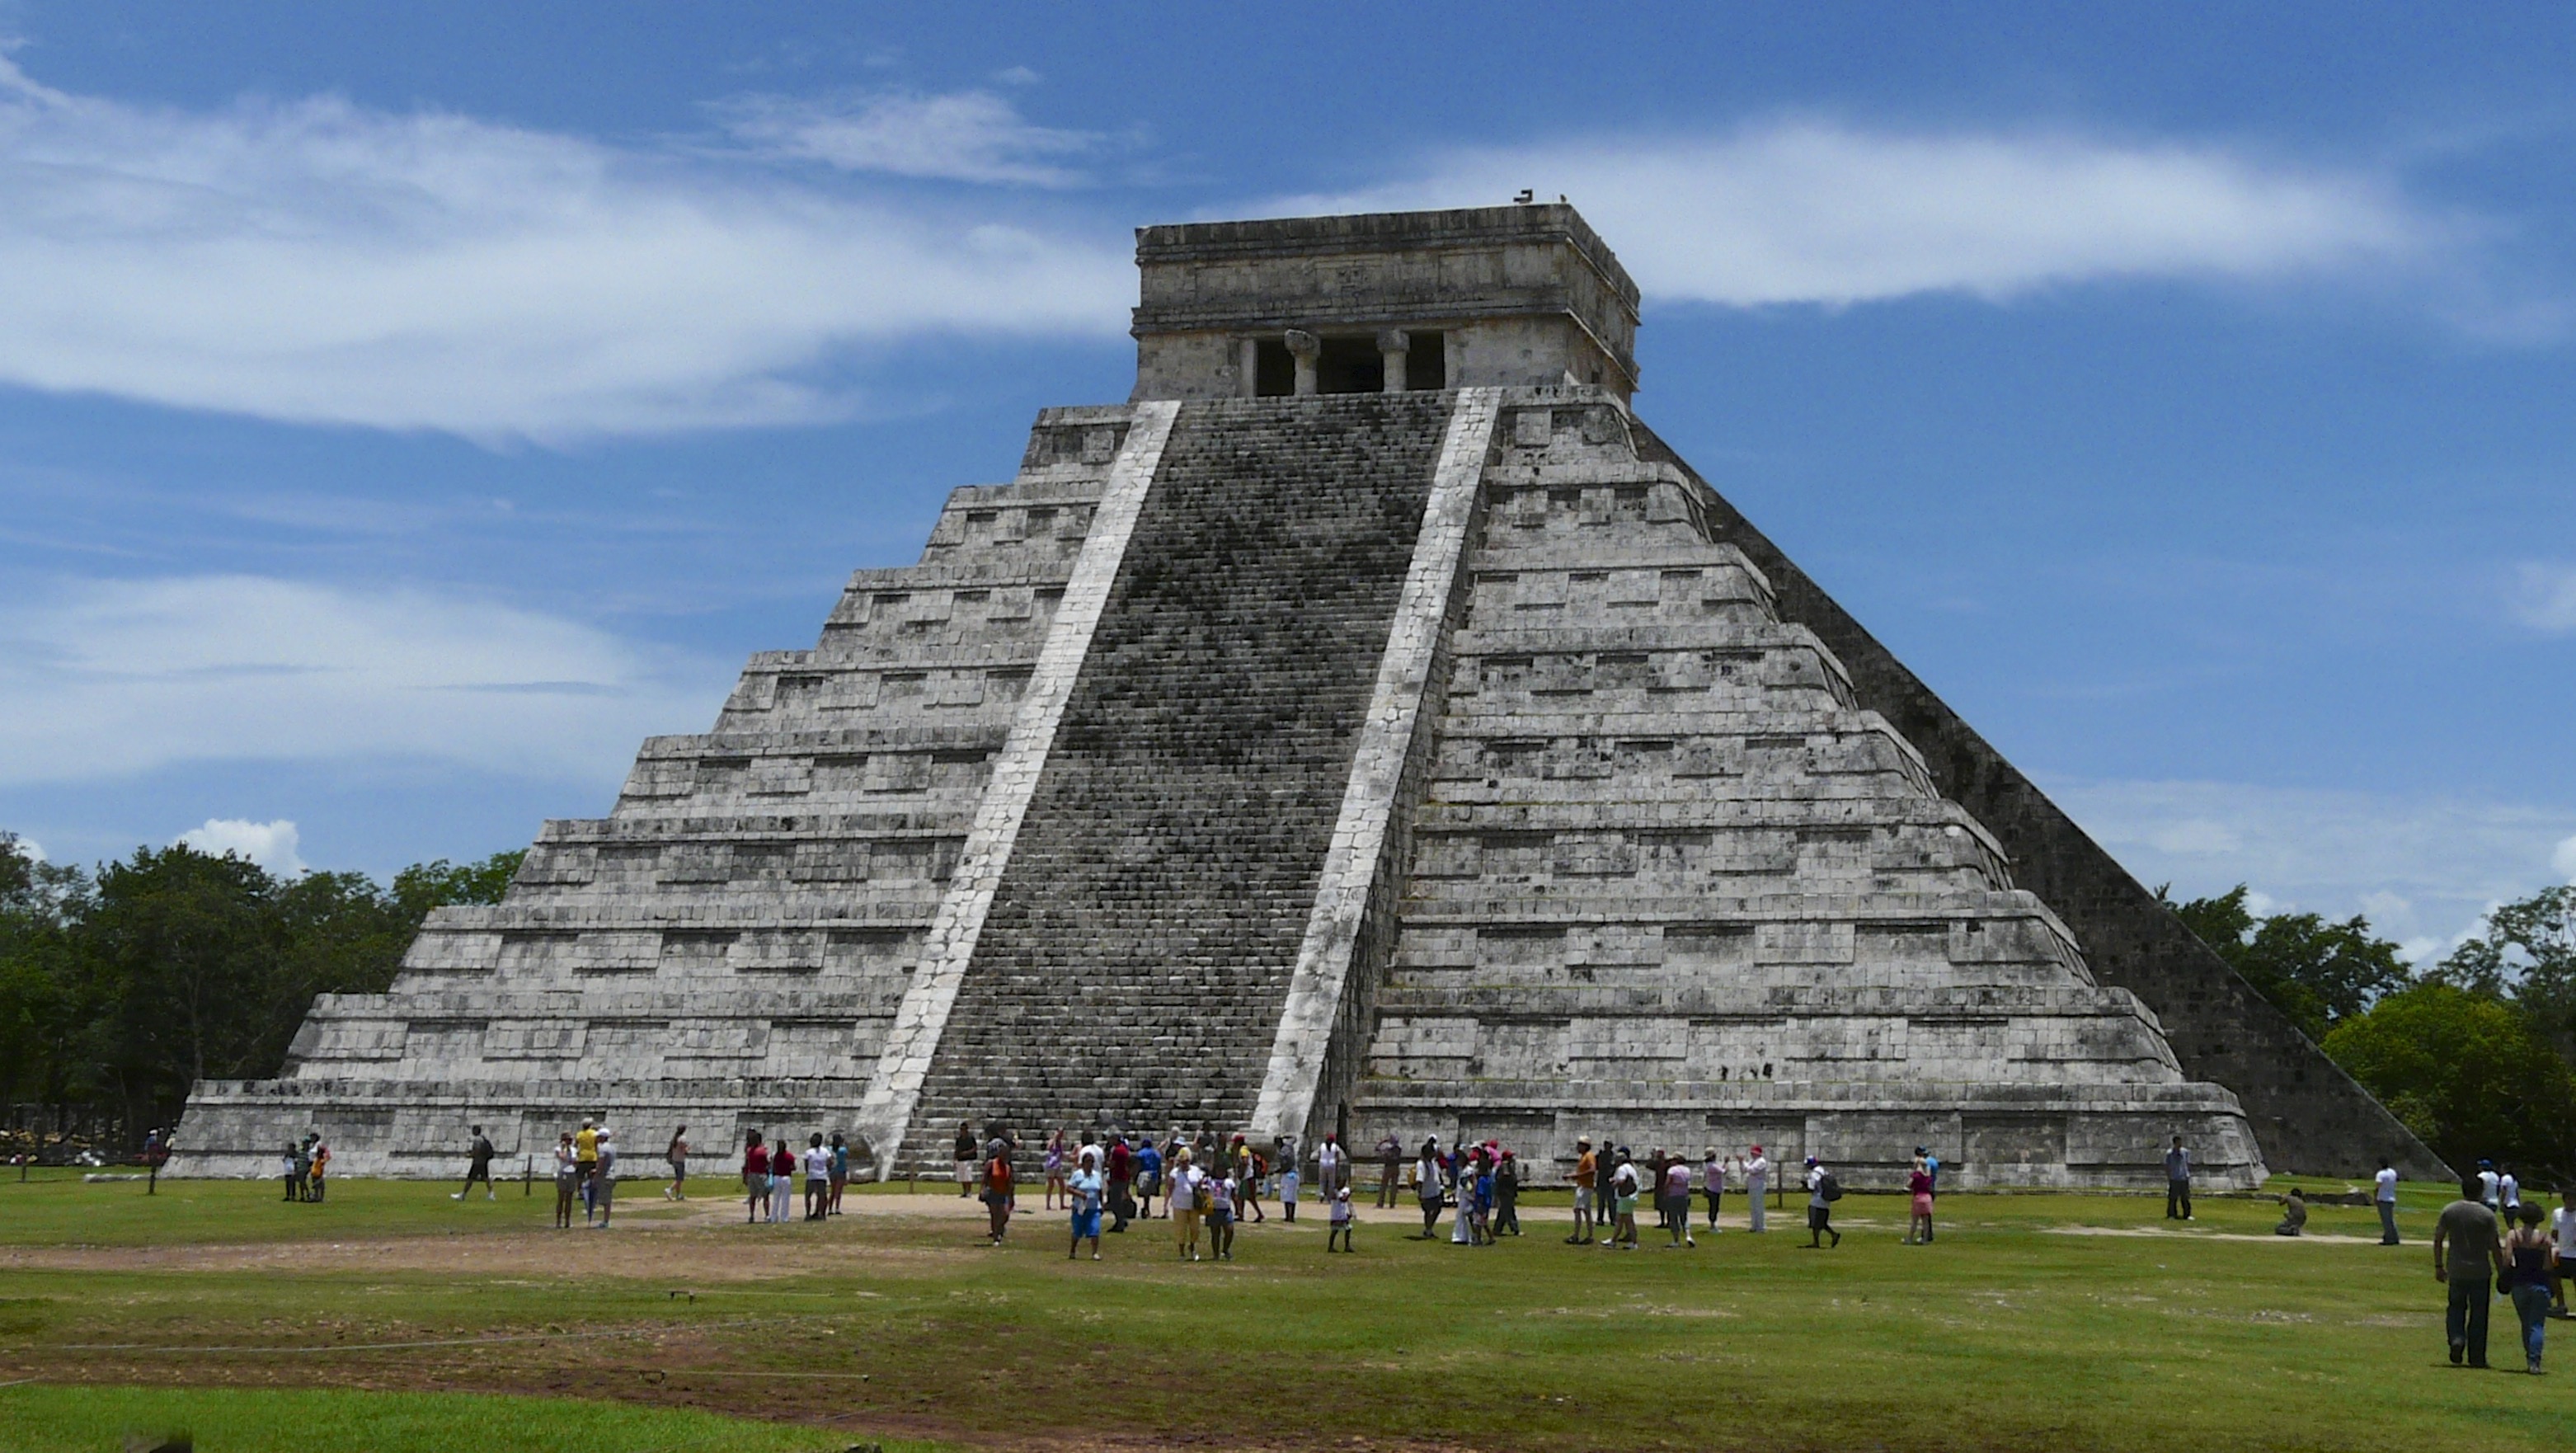
building, old, monument, pyramid, landmark, tourism, memorial, tourists, mexico, ruins, historically, visit, archaeological site, historic site, ancient history, maya civilization, cichen itza